Canon TLb

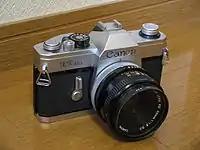
Canon TLb

The Canon TLb is a 35 mm single-lens reflex camera introduced by Canon in September 1974. It features a Canon FD lens mount, and is also compatible with Canon's earlier FL-mount lenses in stop-down metering mode. The TLb was a cheaper version of the Canon FTb for the export market, as was the slightly later TX. Compared to the TX, the hot shoe was omitted, although the camera included a PC terminal for flash sync. The TLb was later (April 1976) sold in Japan.